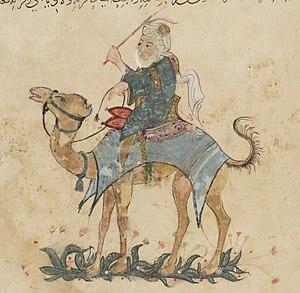
La littérature africaine remonte à la plus haute Antiquité avec les écrits de l'Égypte antique. Les épopées et les contes traditionnels témoignent d'une importante tradition orale répandue à travers le continent, tandis que patrimoine littéraire écrit se développe considérablement au XXᵉ siècle. Les langues anglaise, française et portugaise, héritées de la colonisation, ou la langue arabe répandue en Afrique du Nord, sont couramment employées par les écrivains africains, mais la littérature écrite en langues africaines s'affirme peu à peu.
Les Zénètes sont un ensemble de tribus berbères qui habite dans l'Antiquité une zone s'étendant de l'ouest de l'Égypte jusqu'au Maroc, au côté des Sanhadjas et des Masmoudas. Leur mode de vie était principalement nomade ou semi-nomade. Ils sont à l'origine de nombreuses dynasties au Maghreb, tels que les Mérinides, les Zianides, les Ifrenides, ou les Wattassides.
Habité dès la préhistoire par des populations berbères, le Maroc et son territoire ont connu des peuplements phéniciens, carthaginois, romains, vandales, byzantins et arabes. C'est en 788, lors de son exil qu'Idris Iᵉʳ, fuyant les persécutions du califat des Abbassides, a donné naissance à un État dans le Maghreb al-Aqsa. Depuis, le Maroc a toujours gardé, si ce n'est une indépendance absolue, du moins une très forte autonomie.
An-Nâsir Muhammad ben Qalâ'ûn est un sultan mamelouk bahrite d’Égypte de 1293 à 1295 et de 1299 à 1309 et enfin après une courte interruption du 5 mars 1310 à 1341. Il est né au Caire en 1285 et mort au Caire en 1341.
Les Berbères sont un groupe ethnique autochtone d'Afrique du Nord. Aussi Connus dans l'Antiquité sous les noms de Libyens, Numides, Maures, Gétules, Garamantes. Ils furent notamment impliqués au cours de leur histoire dans les guerres puniques, la conquête romaine, la christianisation, l'invasion vandale, la conquête arabe et l'islamisation.
14 juin : le géographe arabe Ibn Battuta commence ses voyages d'exploration.